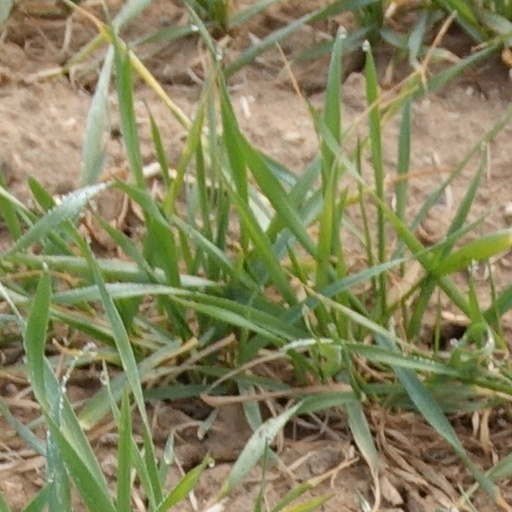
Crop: wheat